Gerhard Hirschfelder

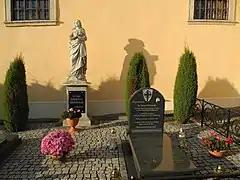
His grave in Tscherbeney, now Czermna in Poland

He worked with adolescents and discouraged them from joining the Hitler Youth movement and from being influenced by all the Nazi propaganda circulated at the time. He criticized Nazism in his sermons and was denounced as a result of this. In late July 1941 he condemned the destruction of Christian images and said: "He who tears from the heart of young people their faith in Christ is a criminal" and for this was arrested within a week on 1 August when he was taken to the Glatz prison. It was there at that prison that he wrote an intense and deep memoranda on the Via Crucis and a series on the Pauline letters as well as on the priesthood and marriage. He was sent straight to the Dachau concentration camp in mid-December 1941 (without a trial) where he received the prisoner number 28927; he arrived there on 27 December. While in Dachau he became a member of the Schoenstatt Movement. Hirschfelder was imprisoned in block 26/3 alongside the Oblate of Mary Immaculate priest Engelbert Rehling who said he was "almost timid" in his disposition as well as being quite humble.